Baktykozha Izmukhambetov

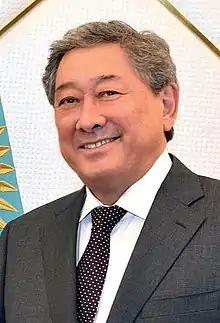
Izmukhambetov in 2016

Baqtyqoja Salahatdinūly Izmuhambetov ("Baqtyqoja Salahatdinūly Izmūhambetov"; born 1 September 1947) is a Kazakh politician who is currently serving as a Member of the Mäjilis since March 2023 from the Amanat party.